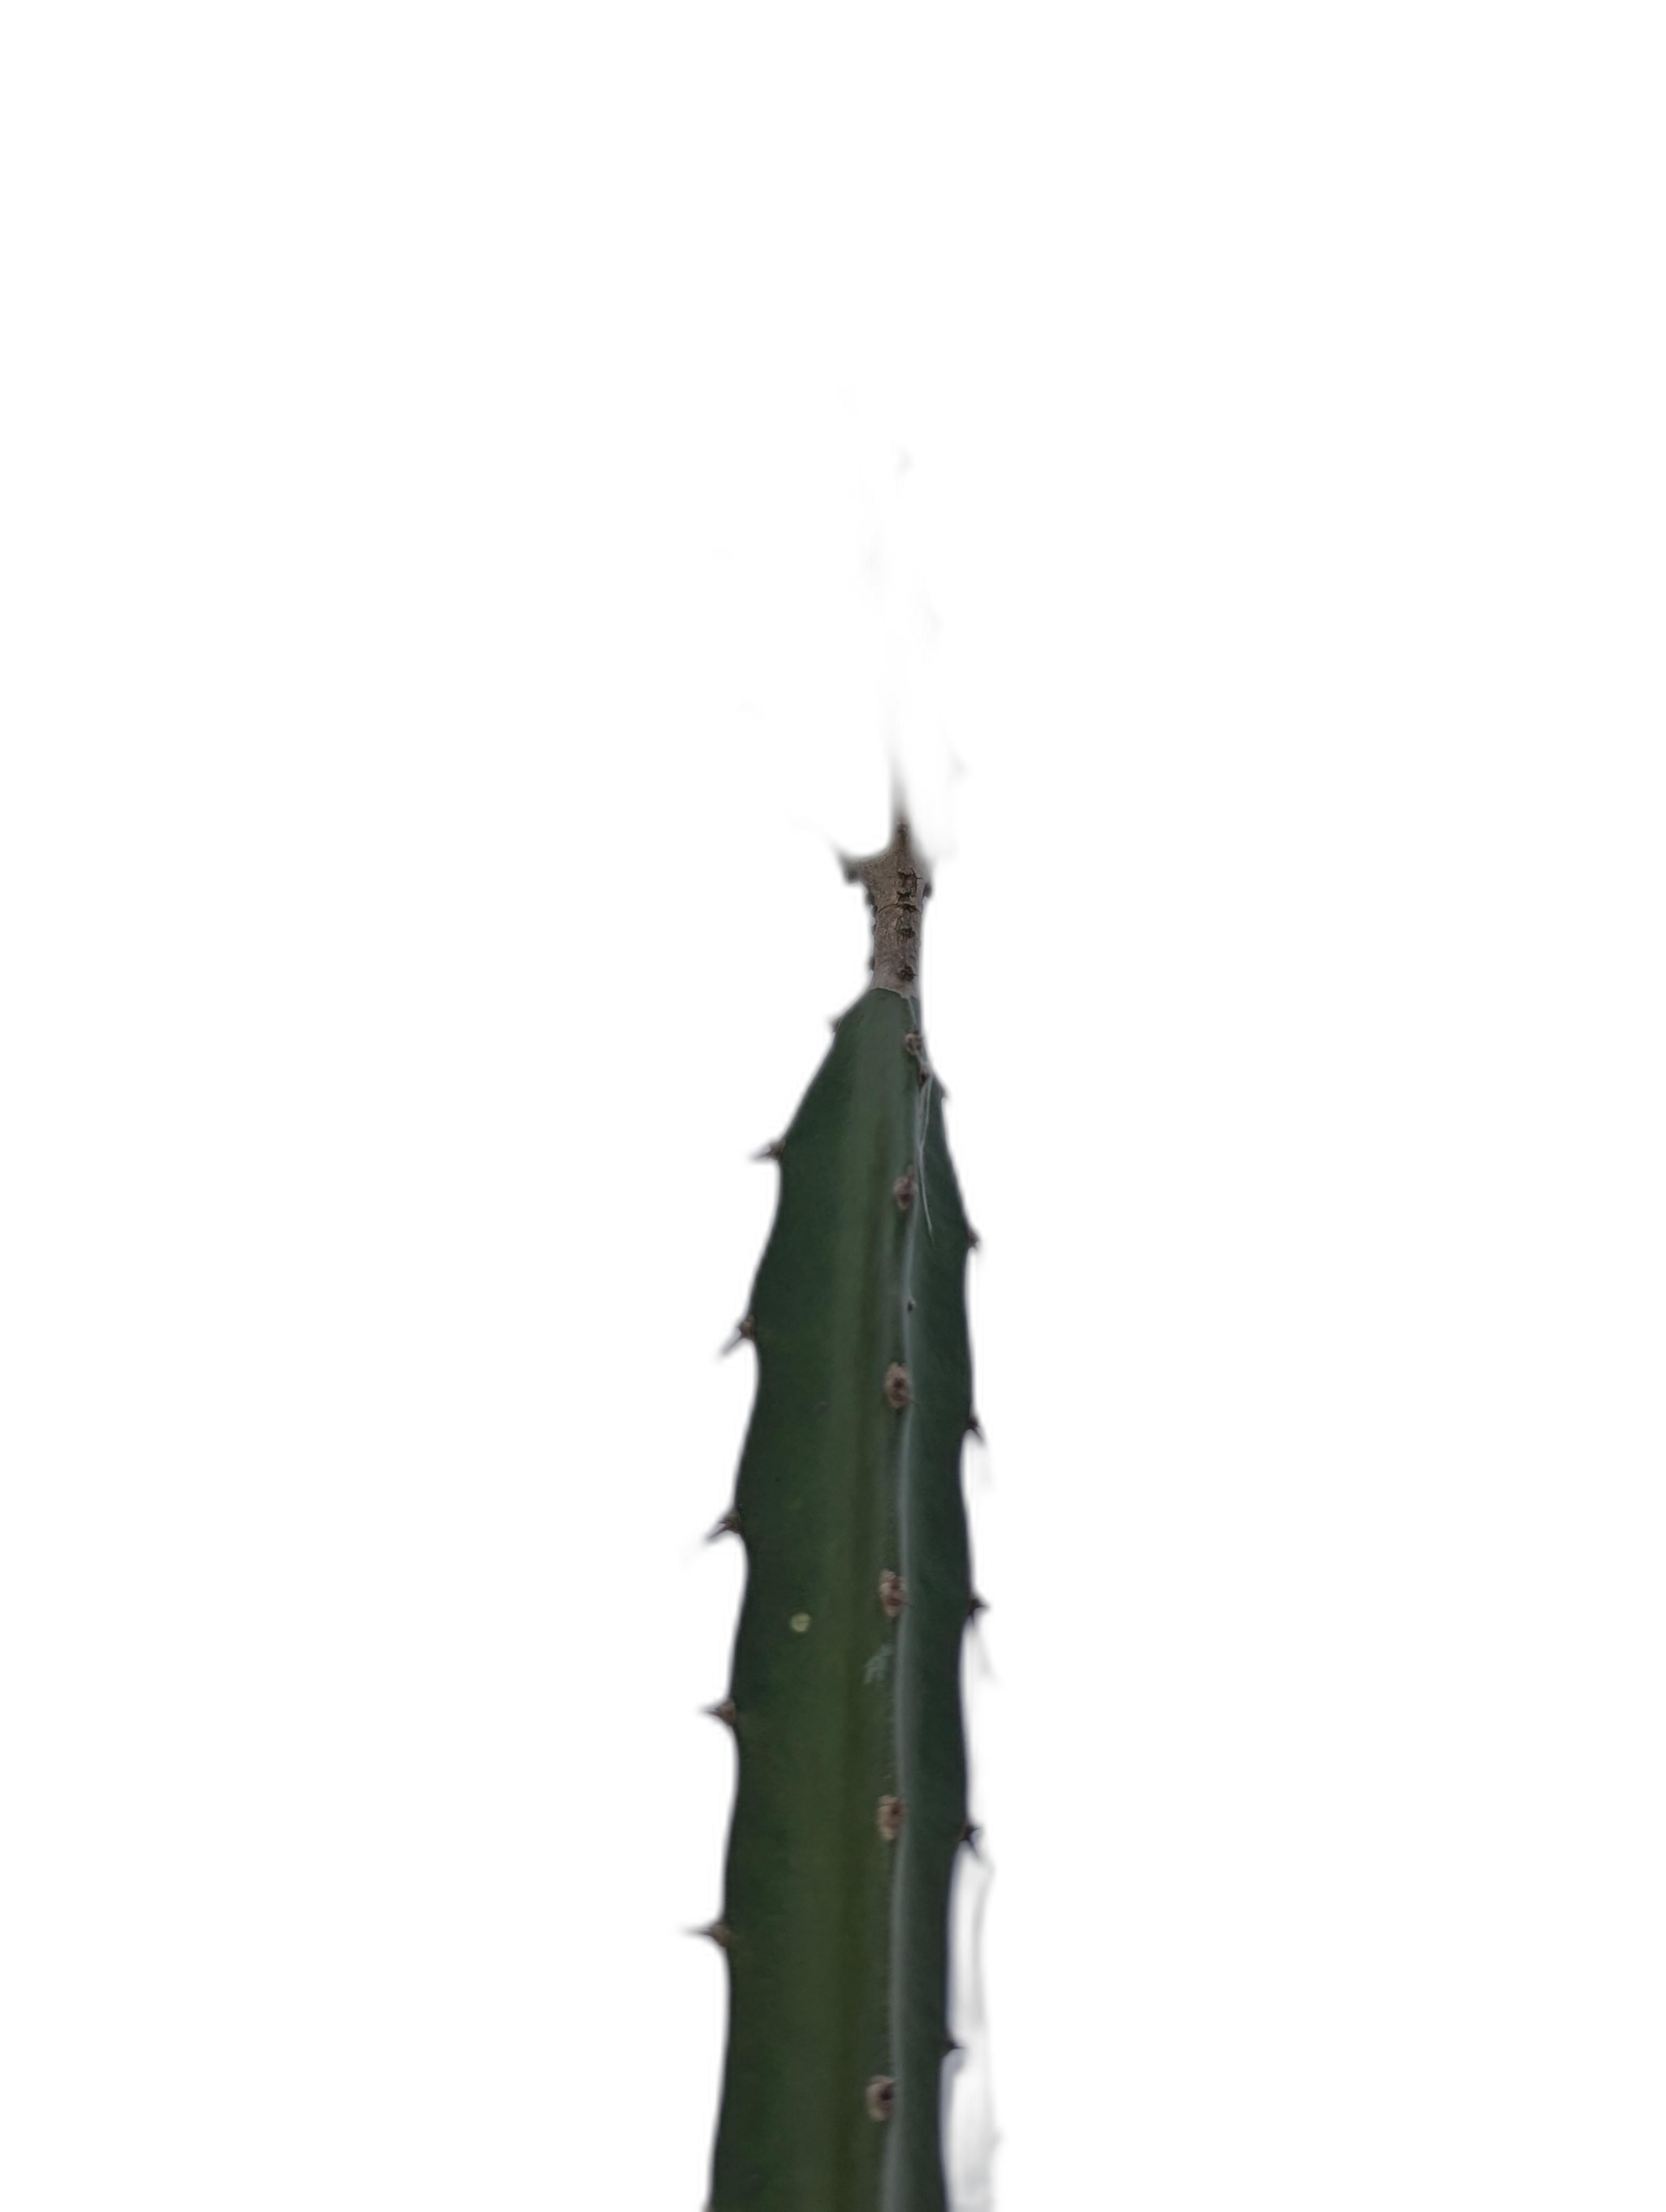
Label: Good leaf